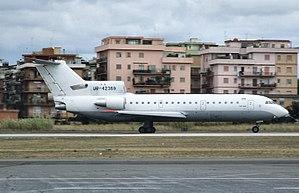
Lviv Airlines est une compagnie aérienne ukrainienne, basée à Lviv.